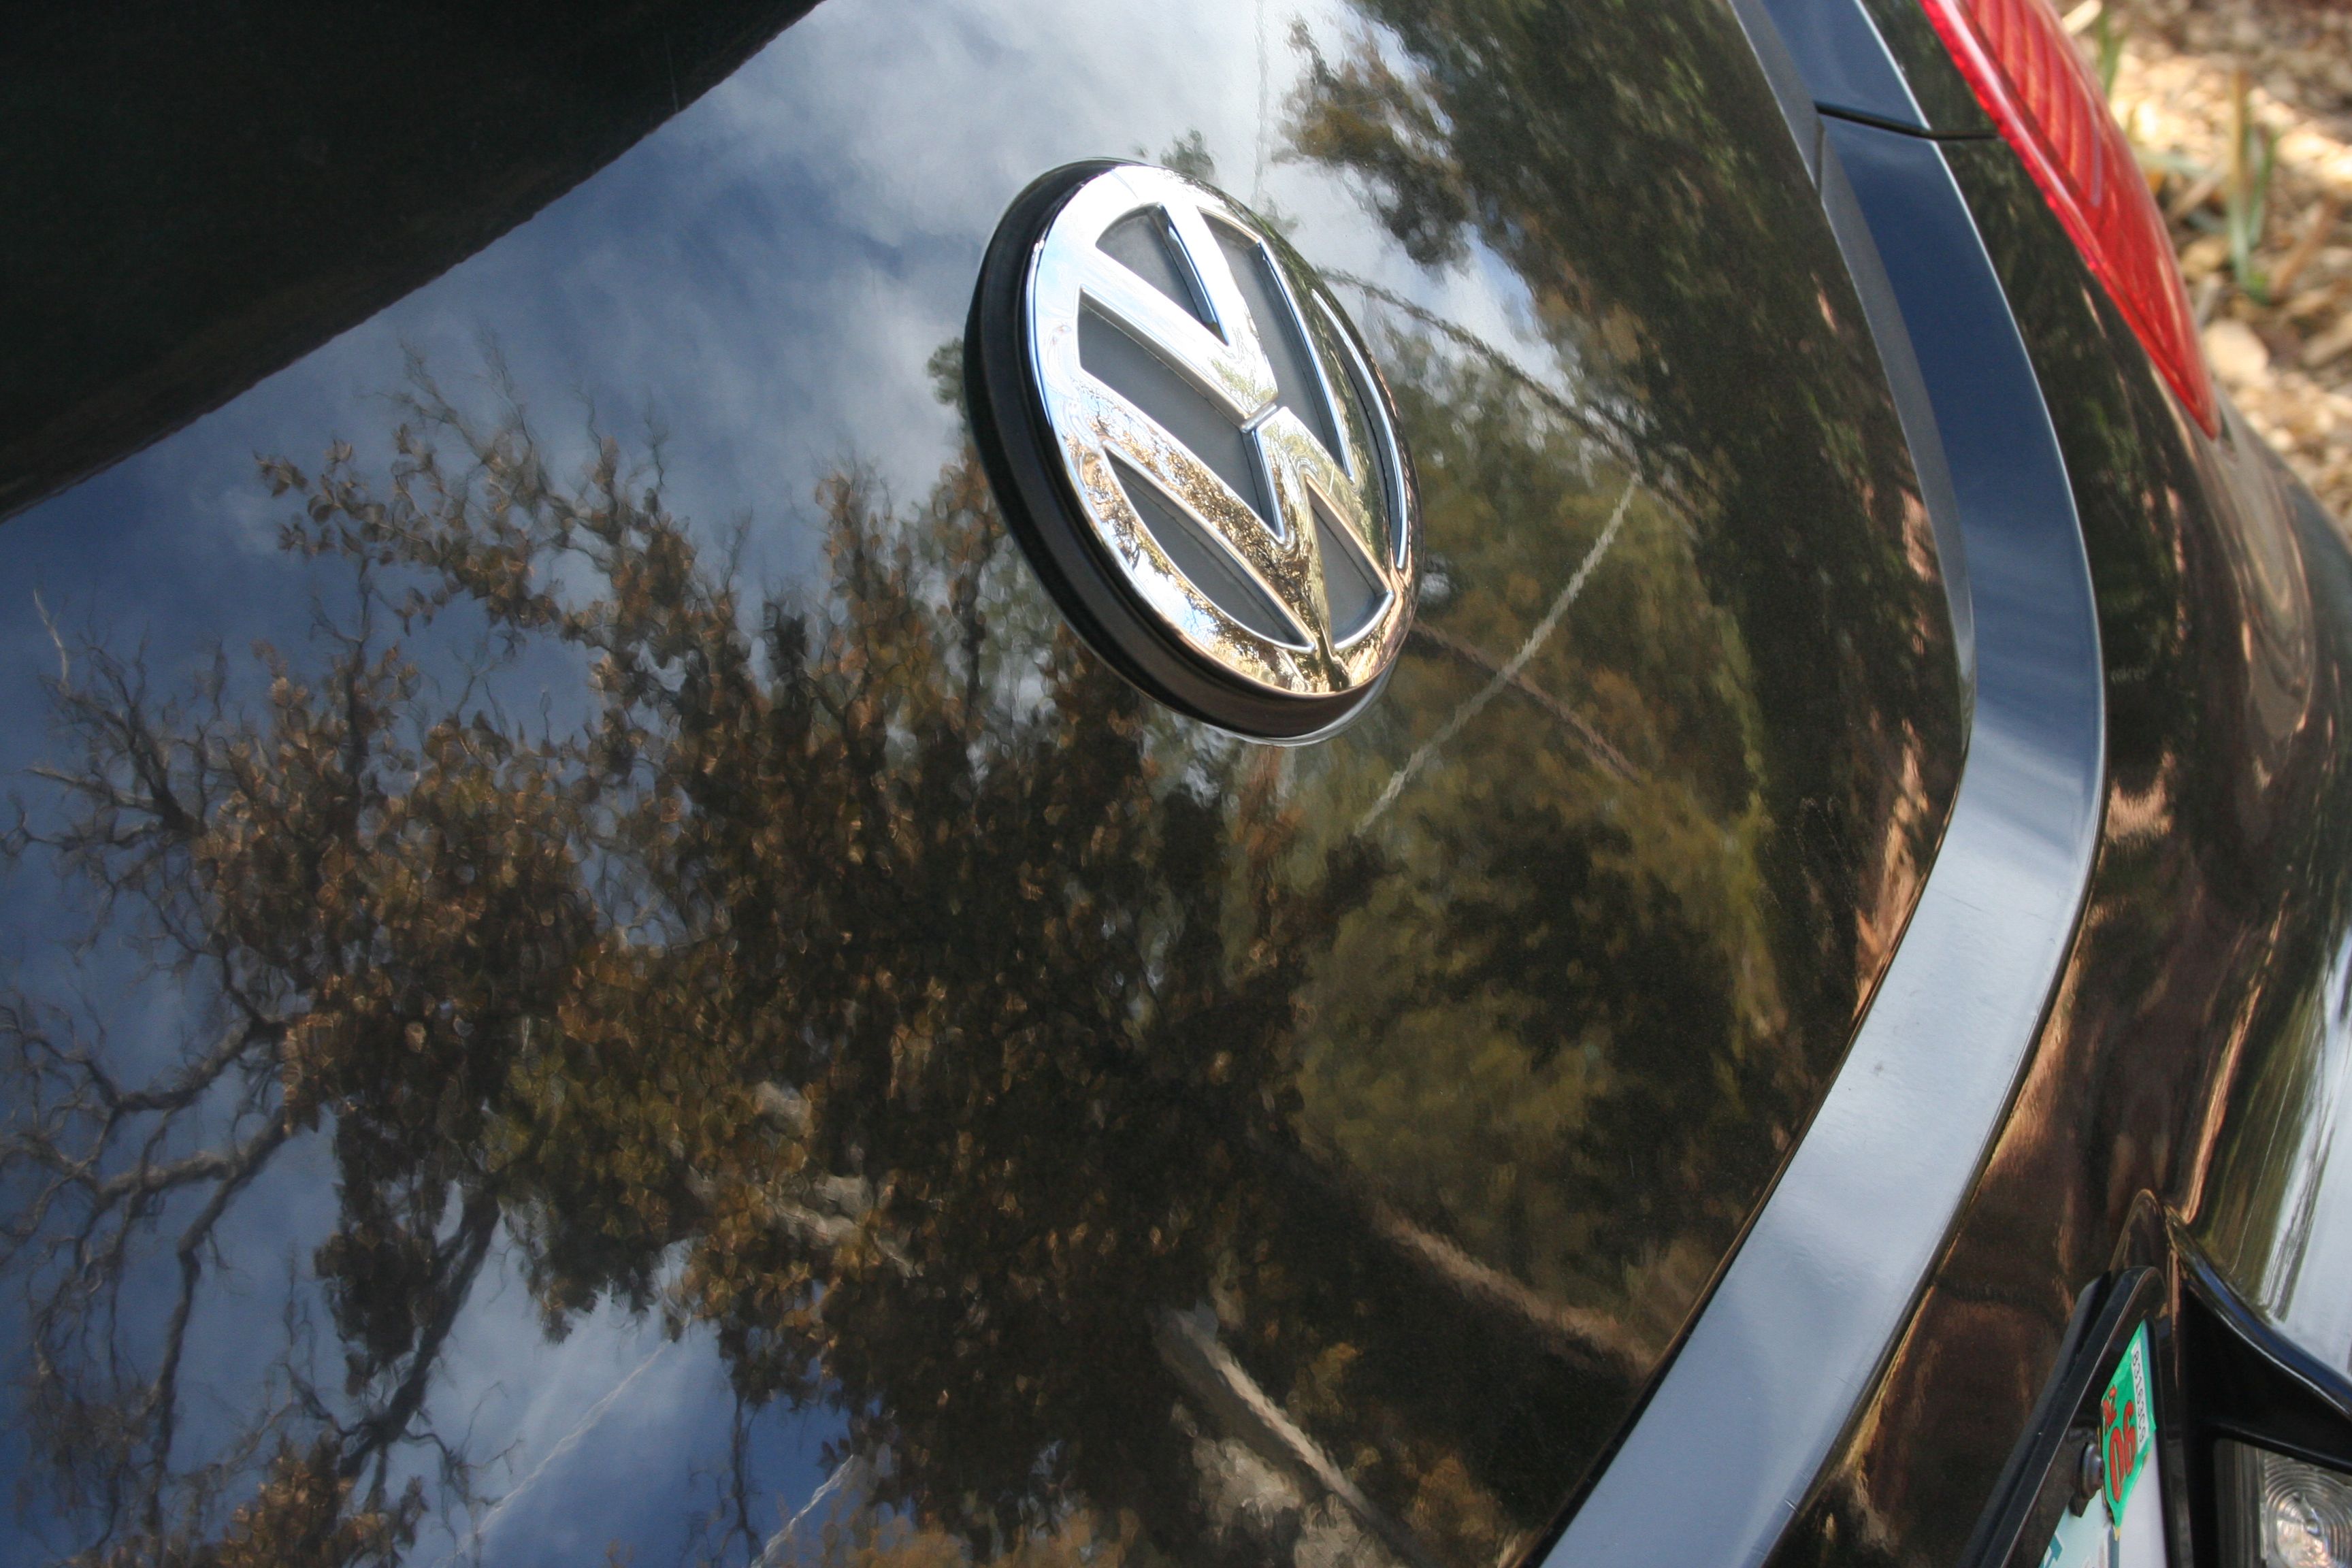
car, wheel, driving, reflection, vehicle, blue, automobile make, atmosphere of earth